Pecos Bill

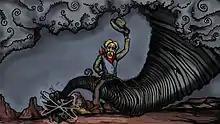
On one of his various adventures, Bill managed to lasso a tornado using a snake

Pecos Bill is a fictional cowboy and folk hero in stories set during American westward expansion into the Southwest of Texas, New Mexico, Southern California, and Arizona. These narratives were invented as short stories in a book by Tex O'Reilly in the early 20th century and are an example of American "fakelore". Pecos Bill was a late addition to the larger-than-life characters, such as Paul Bunyan or John Henry.